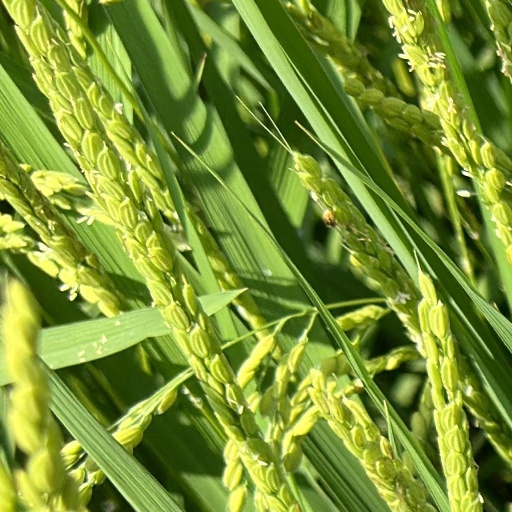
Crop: rice